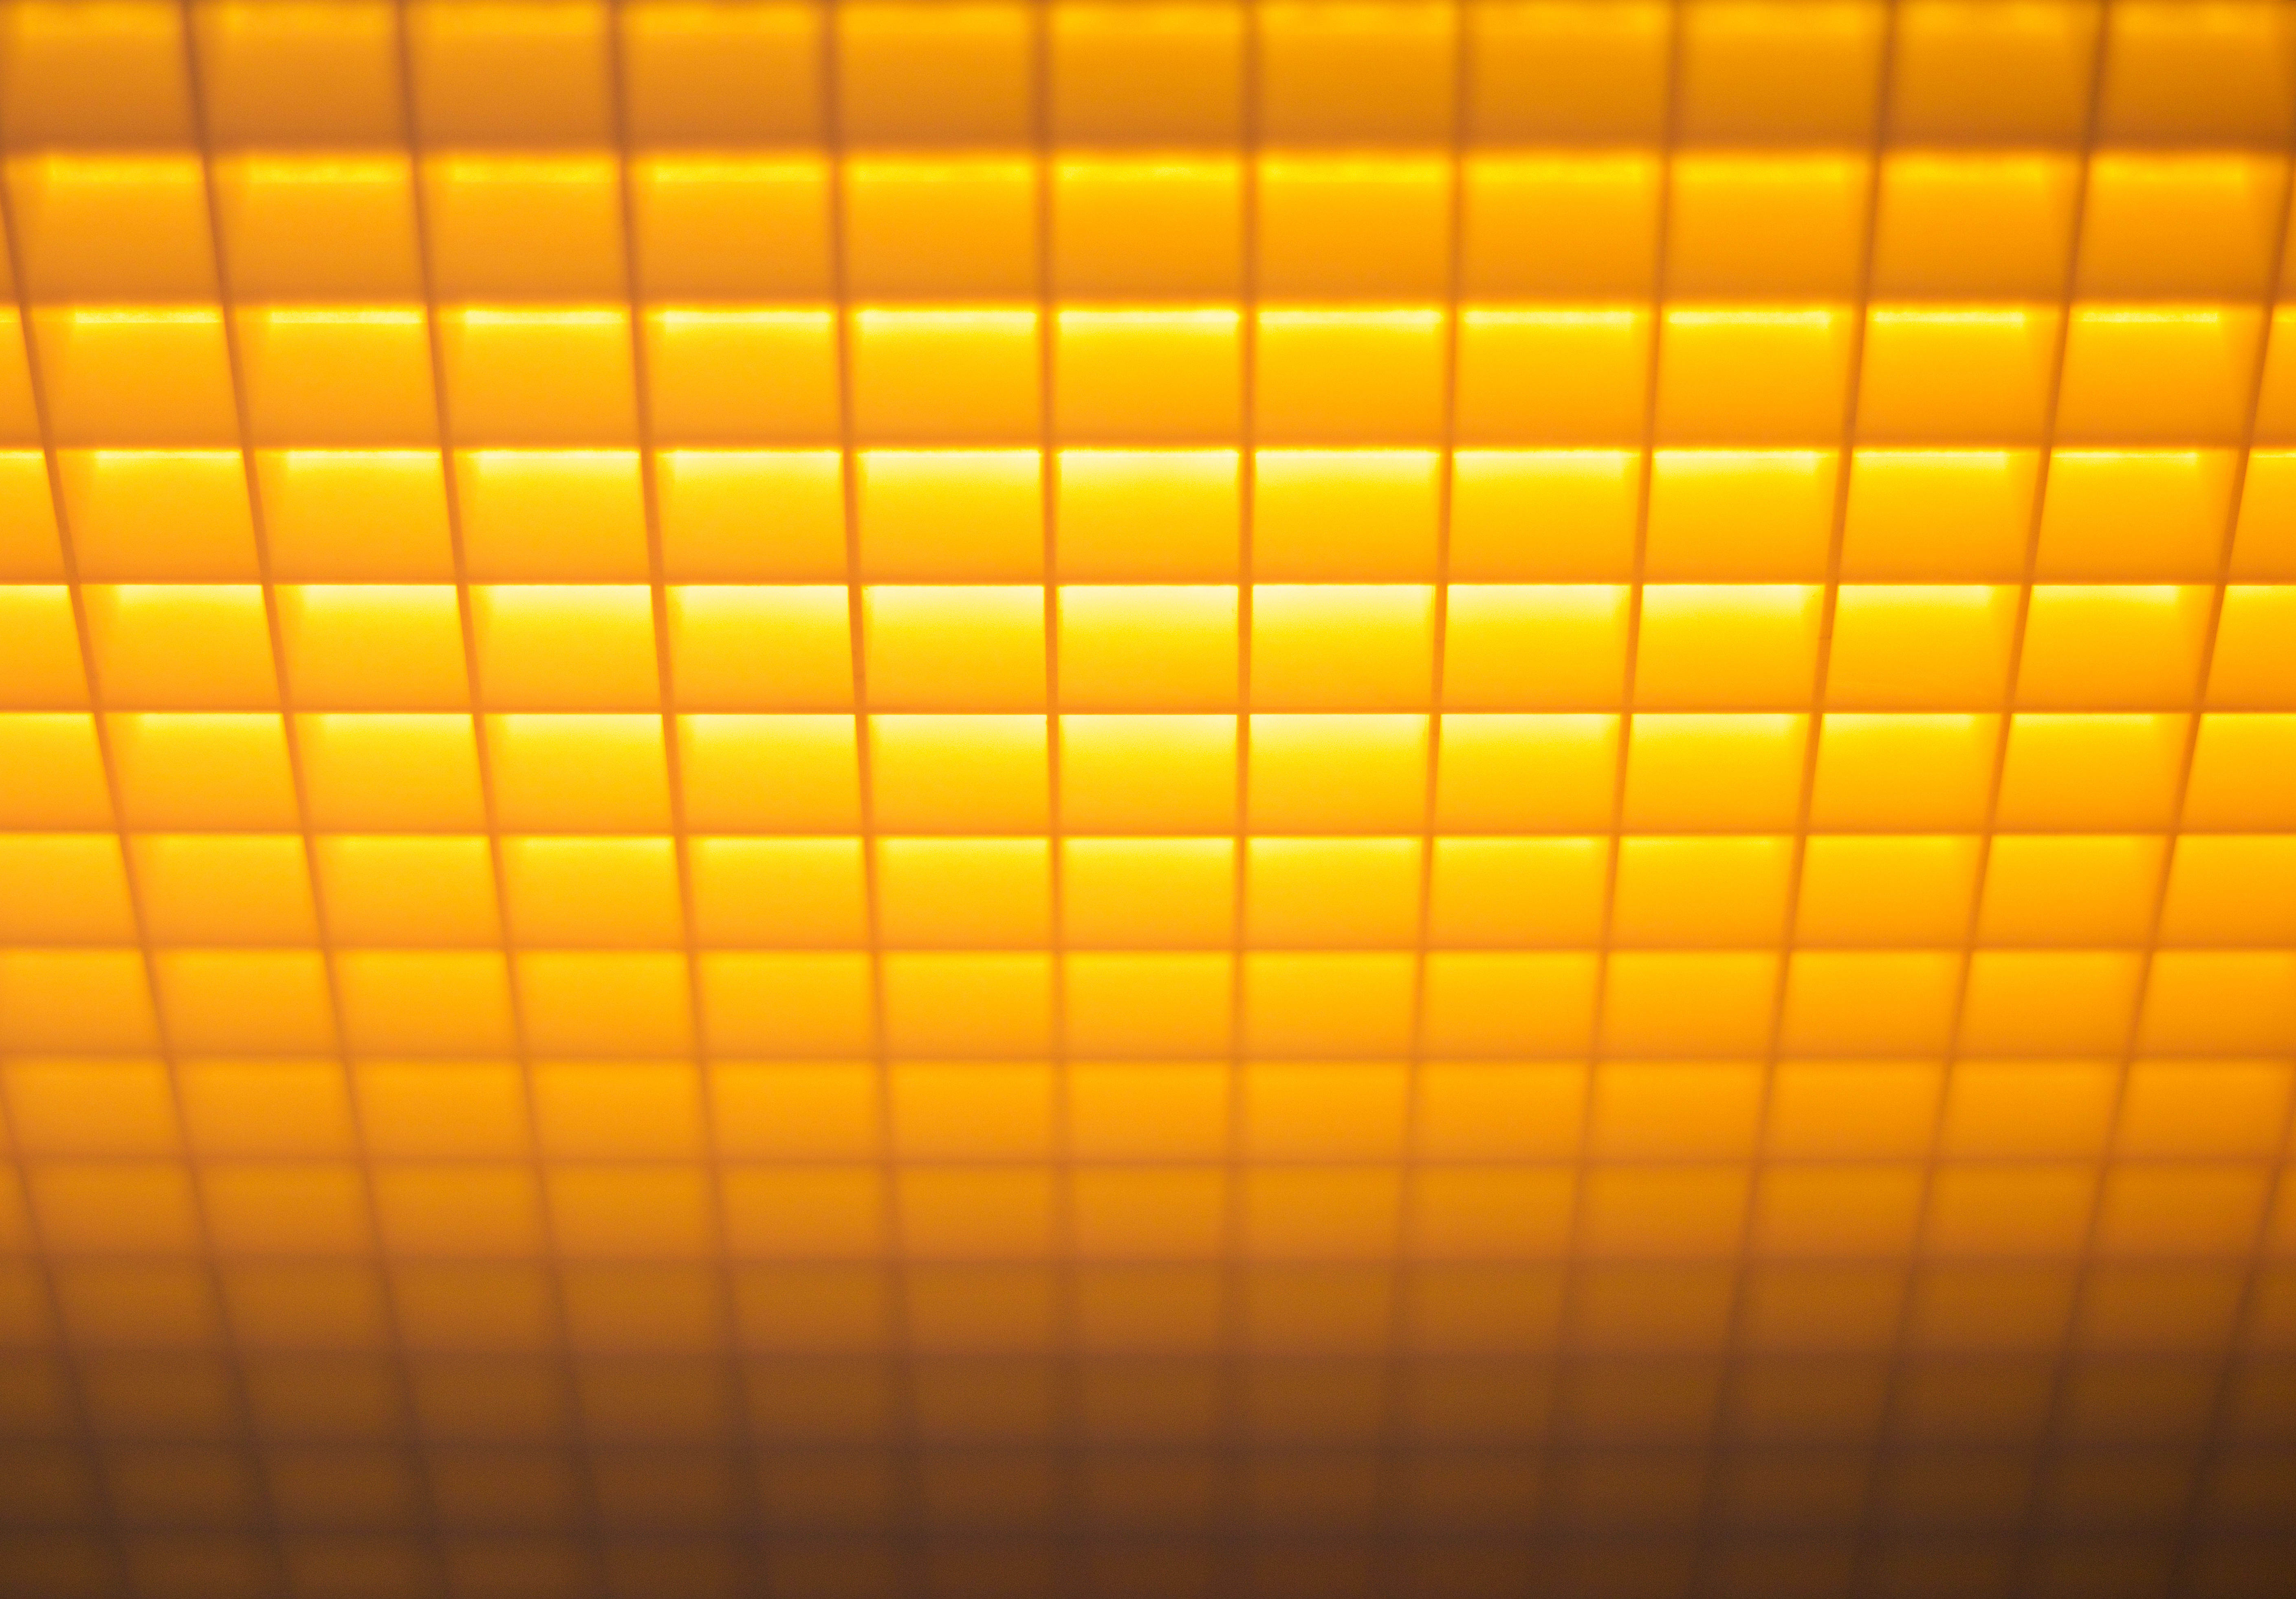
light, sunlight, texture, orange, pattern, line, green, color, yellow, circle, font, design, symmetry, shape, computer wallpaper